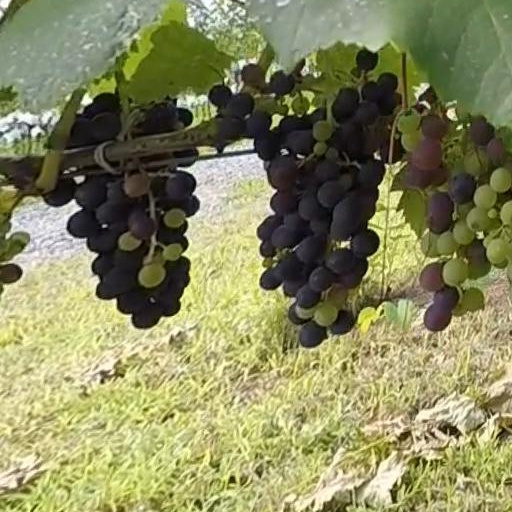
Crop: grape